List of birds of the Galápagos Islands

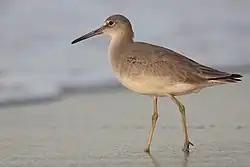
Willet

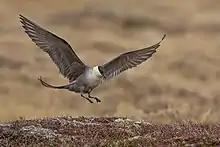
Long-tailed jaeger

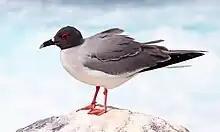
Swallow-tailed gull

Sandpipers are long-legged mostly long-billed shorebirds. Some like woodcocks and snipes are forest species but most others are estuarine or wetland species.